E.H. Gerrish Canoe Company

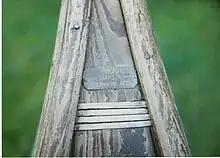
nameplate on a Gerrish canoe

Gerrish canoes were exhibited at World’s Columbian Exposition in 1893. An economic depression known as the Panic of 1893 may have worked to the advantage of canvas canoe builders such as Gerrish: wooden boat builder J.H. Rushton nearly went bankrupt after investing in the promotion of his boats at this event, while the less expensive and easily maintained canvas canoe continued to grow in popularity throughout the 1890s. Gerrish continued to build canoes until retiring in 1909 at the age of 62, selling the company to his foreman, Herbert Walton. Walton moved the company to his hometown of Costigan, Maine, where he continued to use the Gerrish name on his canoes but changed the name tag to reflect the new location of Costigan. Production of the canoes slowly declined until the shop finally closed around 1930.